Paul Juvenel the Elder

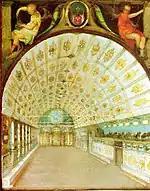
"" (Old Town Hall of Nuremberg) perspective interior view, painting by Paul Juvenel (1622)

His father fled religious persecution as a Calvinist to Kassel. Here, the future landgrave of Hesse-Kassel William IV advised him to go to Nuremberg, which he reached in 1561 with other refugees from the Netherlands.